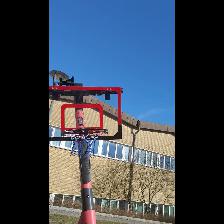
Label: NonHuman